Saigō Takamori

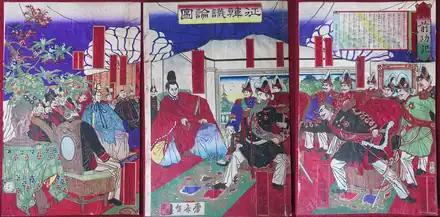
"Ukiyo-e" print depicting Saigō (seated, center right) during the "Seikanron" debate

The breaking point came in 1873 with the "Seikanron" (Debate over Invading Korea). When Korea refused to recognize the new Meiji government, Saigō advocated for being sent to Korea as an envoy, fully expecting that his uncompromising stance or even his assassination by Koreans would provide Japan with a just cause for war. While Saigō's motivations were complex—ranging from a desire to uphold Japan's honor and provide an outlet for restless samurai to a personal quest for a meaningful death—his proposal was fiercely opposed by leaders like Ōkubo and Iwakura, who had recently returned from the West and prioritized domestic modernization over foreign adventures. When his plan was rejected in October 1873, Saigō resigned from all his government posts and returned to Kagoshima, followed by a significant number of military officers and bureaucrats, primarily from Satsuma.